Foreign Legion (band)

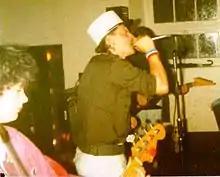
Foreign Legion live in 1986

Foreign Legion is a punk band from South Wales.